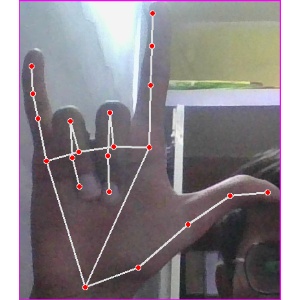
अक्षर: व